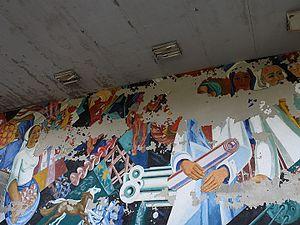
Le Palais de la Culture est un bâtiment abandonné depuis 1986 suite à la Catastrophe nucléaire de Tchernobyl, il est situé dans la ville Ukrainienne de Prypiat.